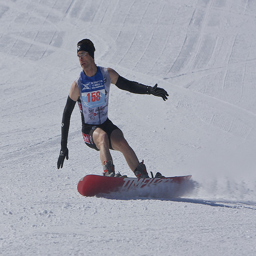
A man in competition gear on a red snowboard going down a hill.
A man with long gloves on is snowboarding.
A man snow boarding in the snow down a slope.
a man in tight black shirts snow boarding
A person in shorts is snowboarding in snow.